The Black Pierrot

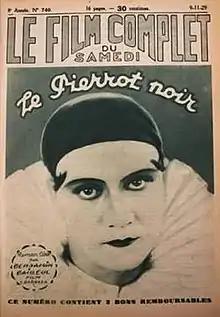
French poster

The Black Pierrot is a 1926 German silent film directed by and starring Harry Piel.